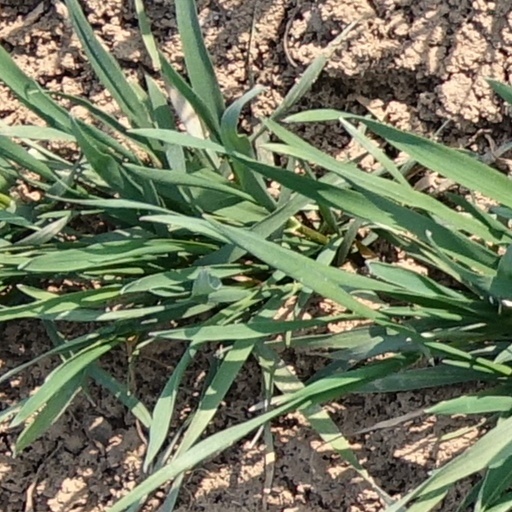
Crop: wheat